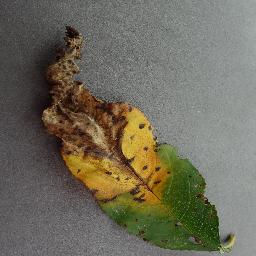
Label: Peach___Bacterial_spot